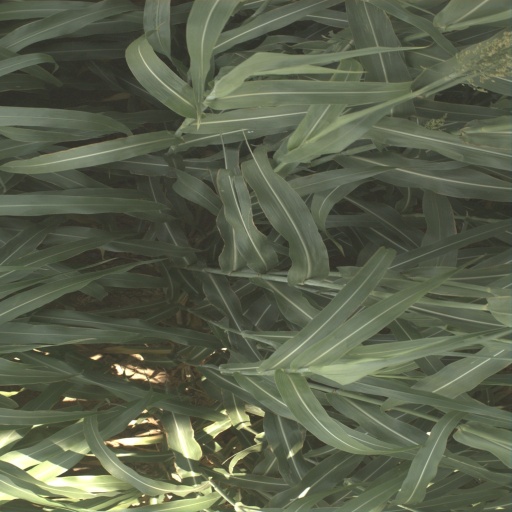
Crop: sorghum